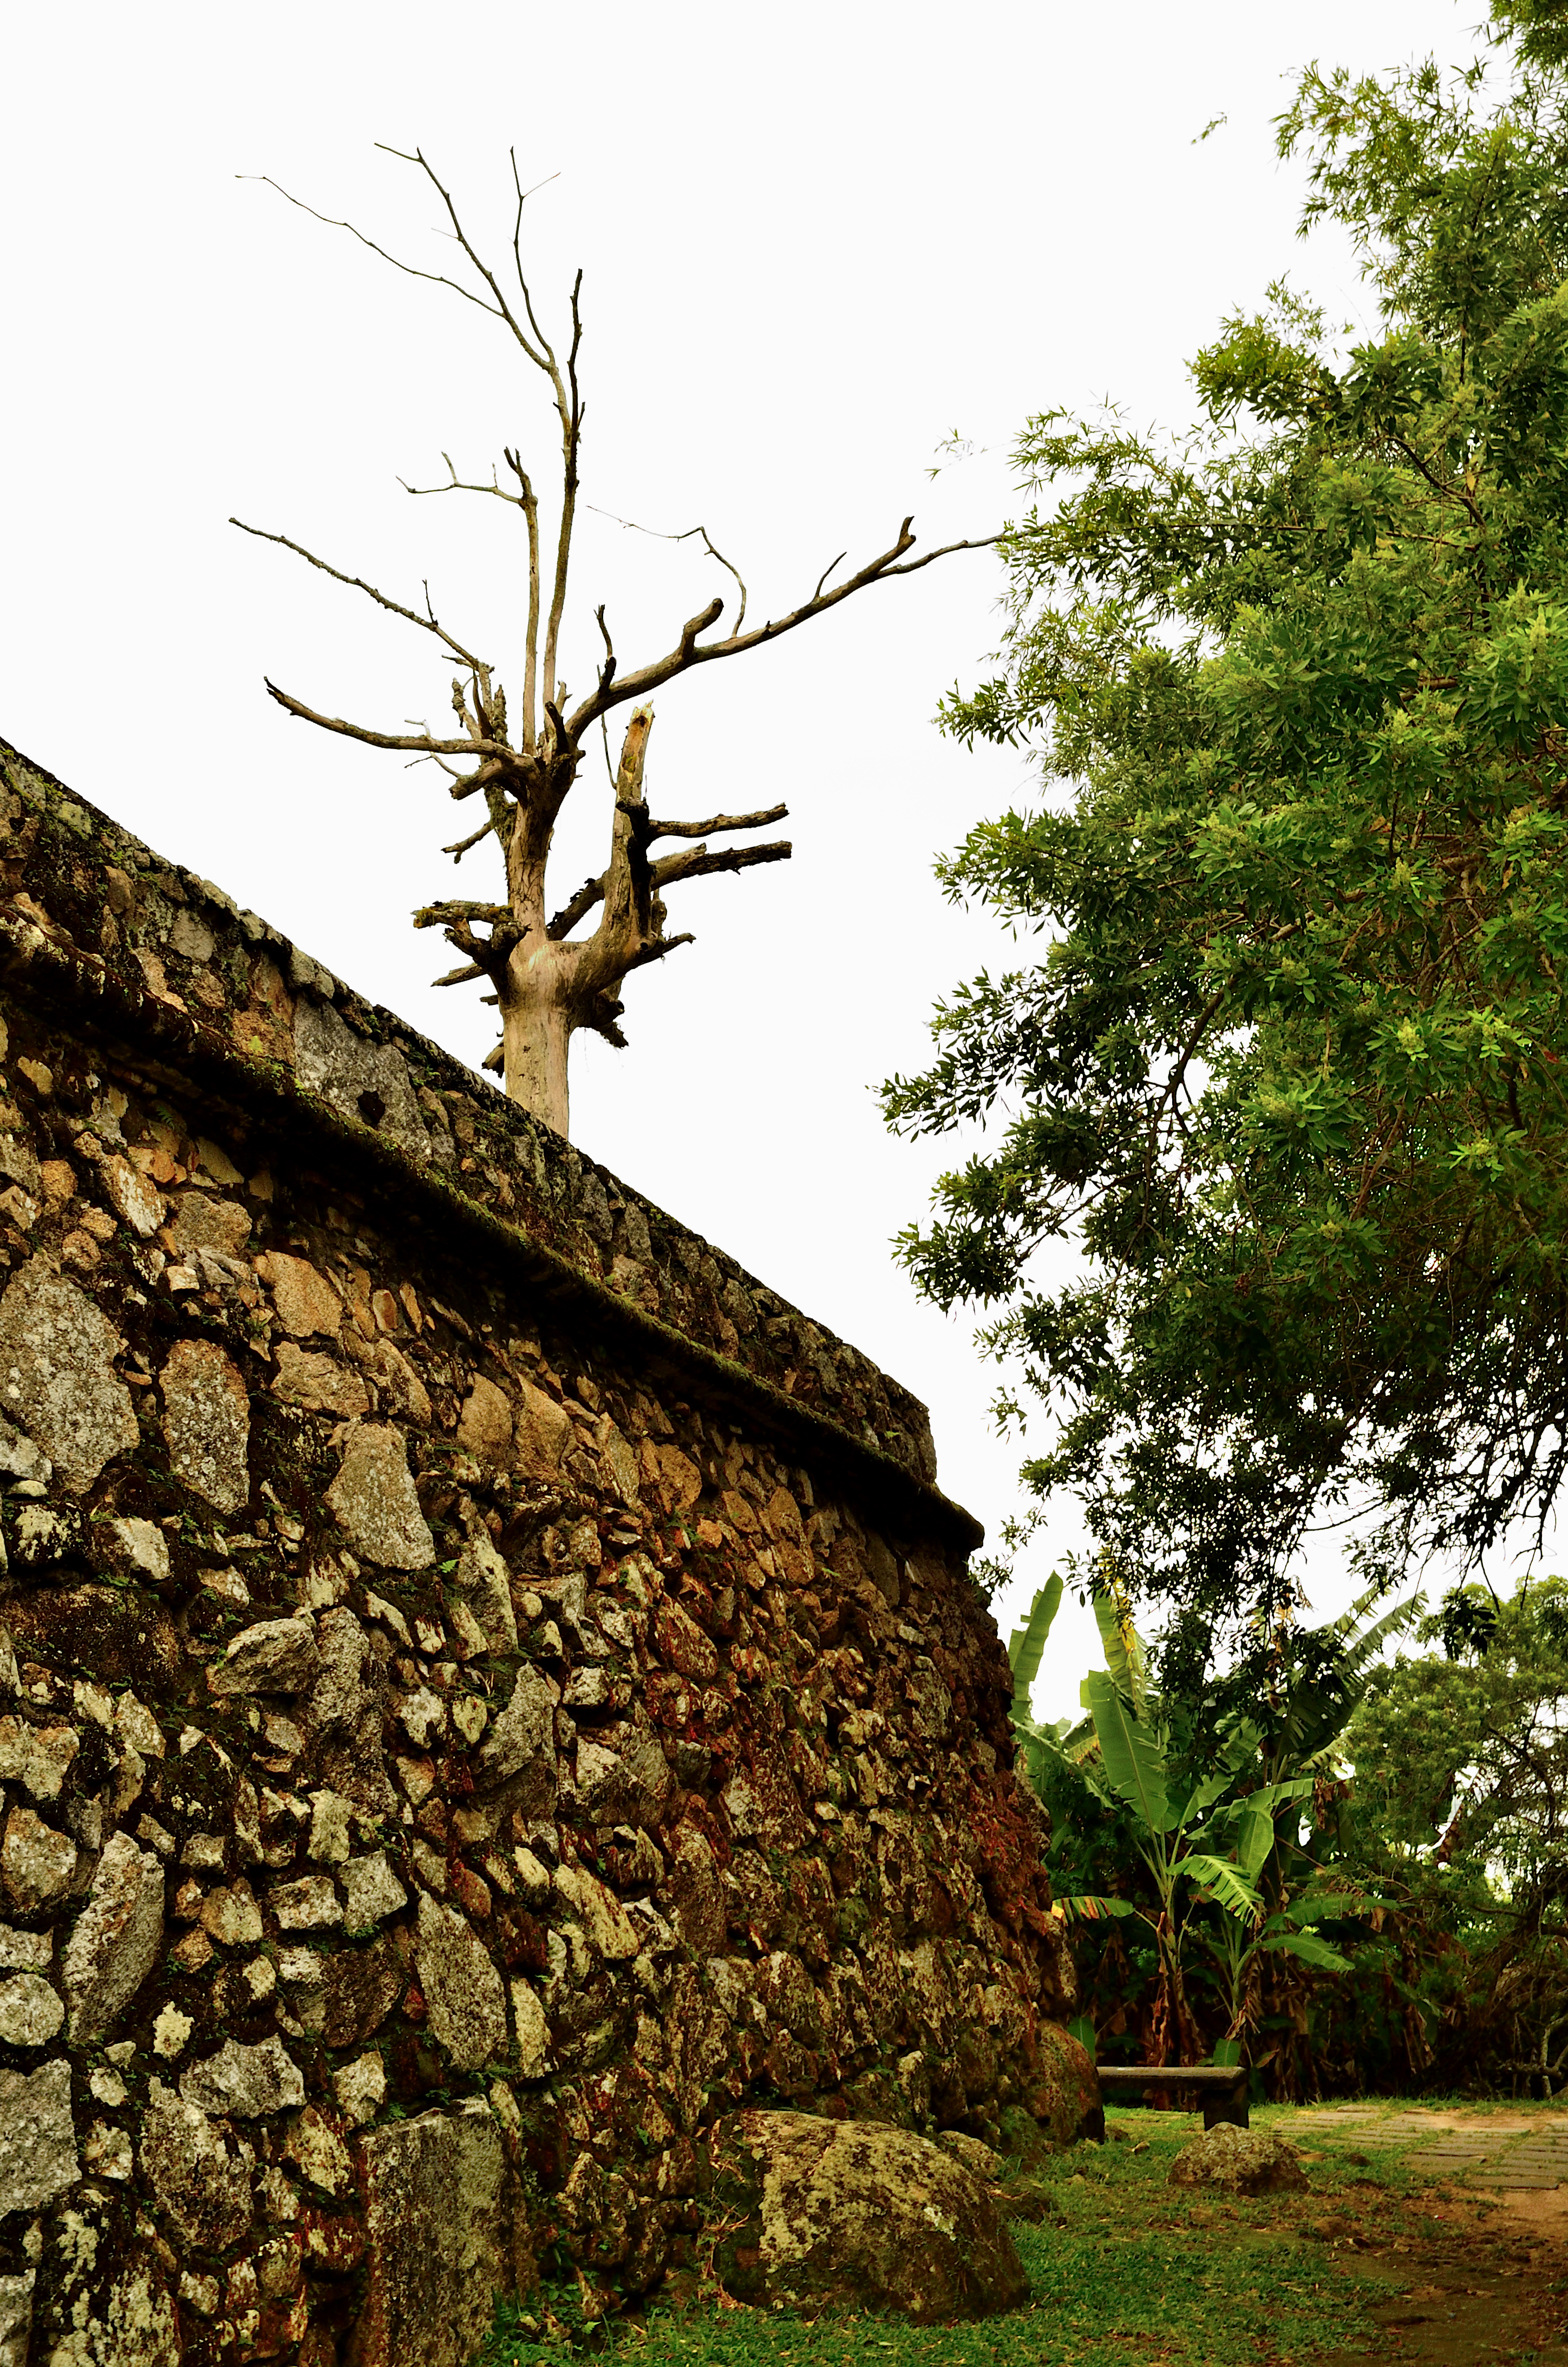
tree, branch, plant, leaf, flower, village, autumn, botany, garden, flora, rural area, woody plant